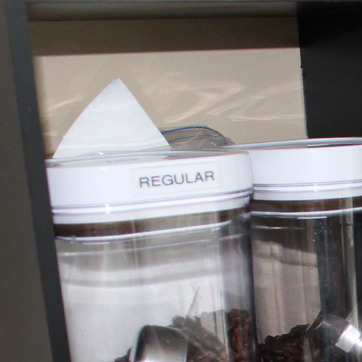
Material: plastic